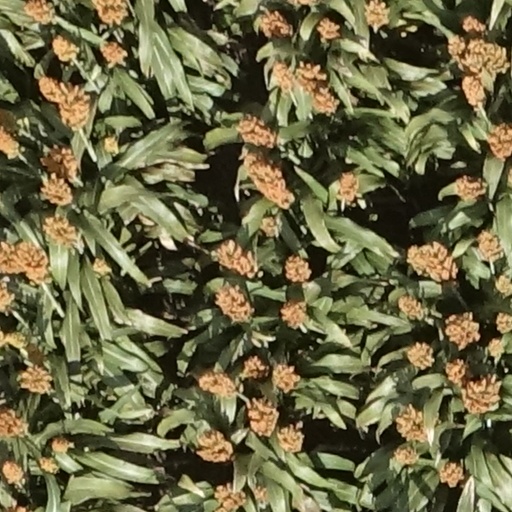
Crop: sorghum